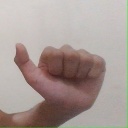
अक्षर: त